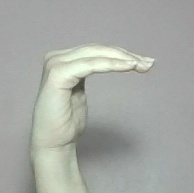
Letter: haa